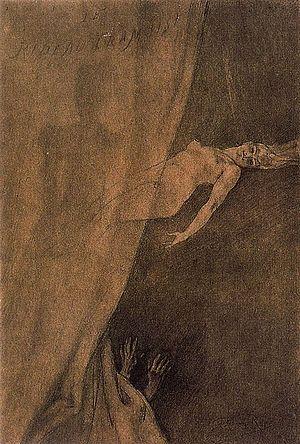
Les Diaboliques est un recueil de six nouvelles de Jules Barbey d'Aurevilly, paru en novembre 1874, à Paris, chez l'éditeur Dentu.